Halfway Home (TV series)

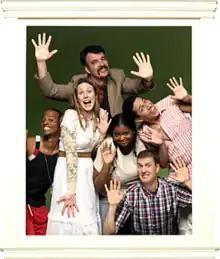
The cast of "Halfway Home".Counterclockwise: Kevin Ruf, Jordan Black, Jessica Makinson, Octavia Spencer, Regan Burns, and Oscar Nunez

Halfway Home is an American sitcom that aired on Comedy Central in 2007. After airing 10 episodes, on June 20, 2007 costar Regan Burns confirmed that the show had ended.